Fredericktown, Ohio

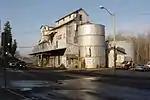
The Fredericktown Grain Elevator, site of the first mill

Fredericktown was platted in 1807, and named after Frederick, Maryland, the native home of a first settler.